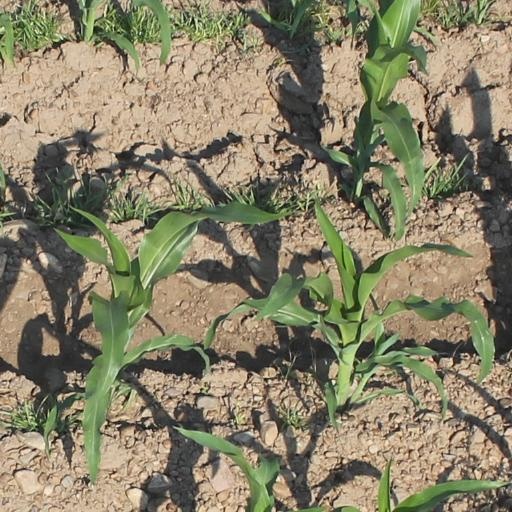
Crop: maize; corn